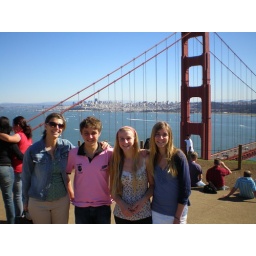
my family by the golden gate bridge